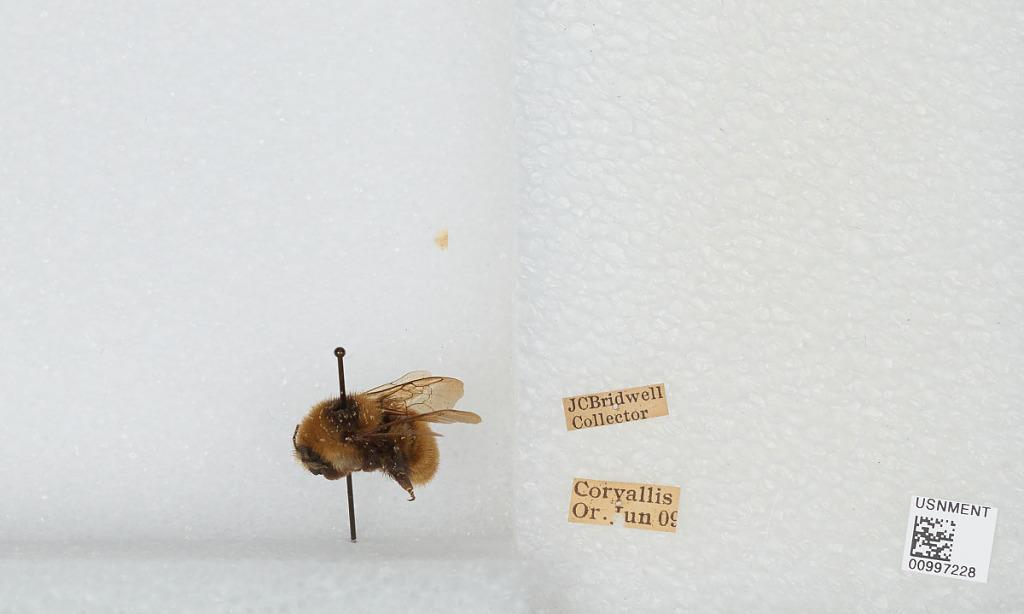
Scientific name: Bombus (Subterraneobombus) appositus Cresson
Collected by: J. Bridwell
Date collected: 1909-6-1
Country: United States
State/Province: Oregon
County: Benton
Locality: Corvallis
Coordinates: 44.5667, -123.283